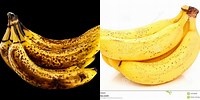
Label: banana